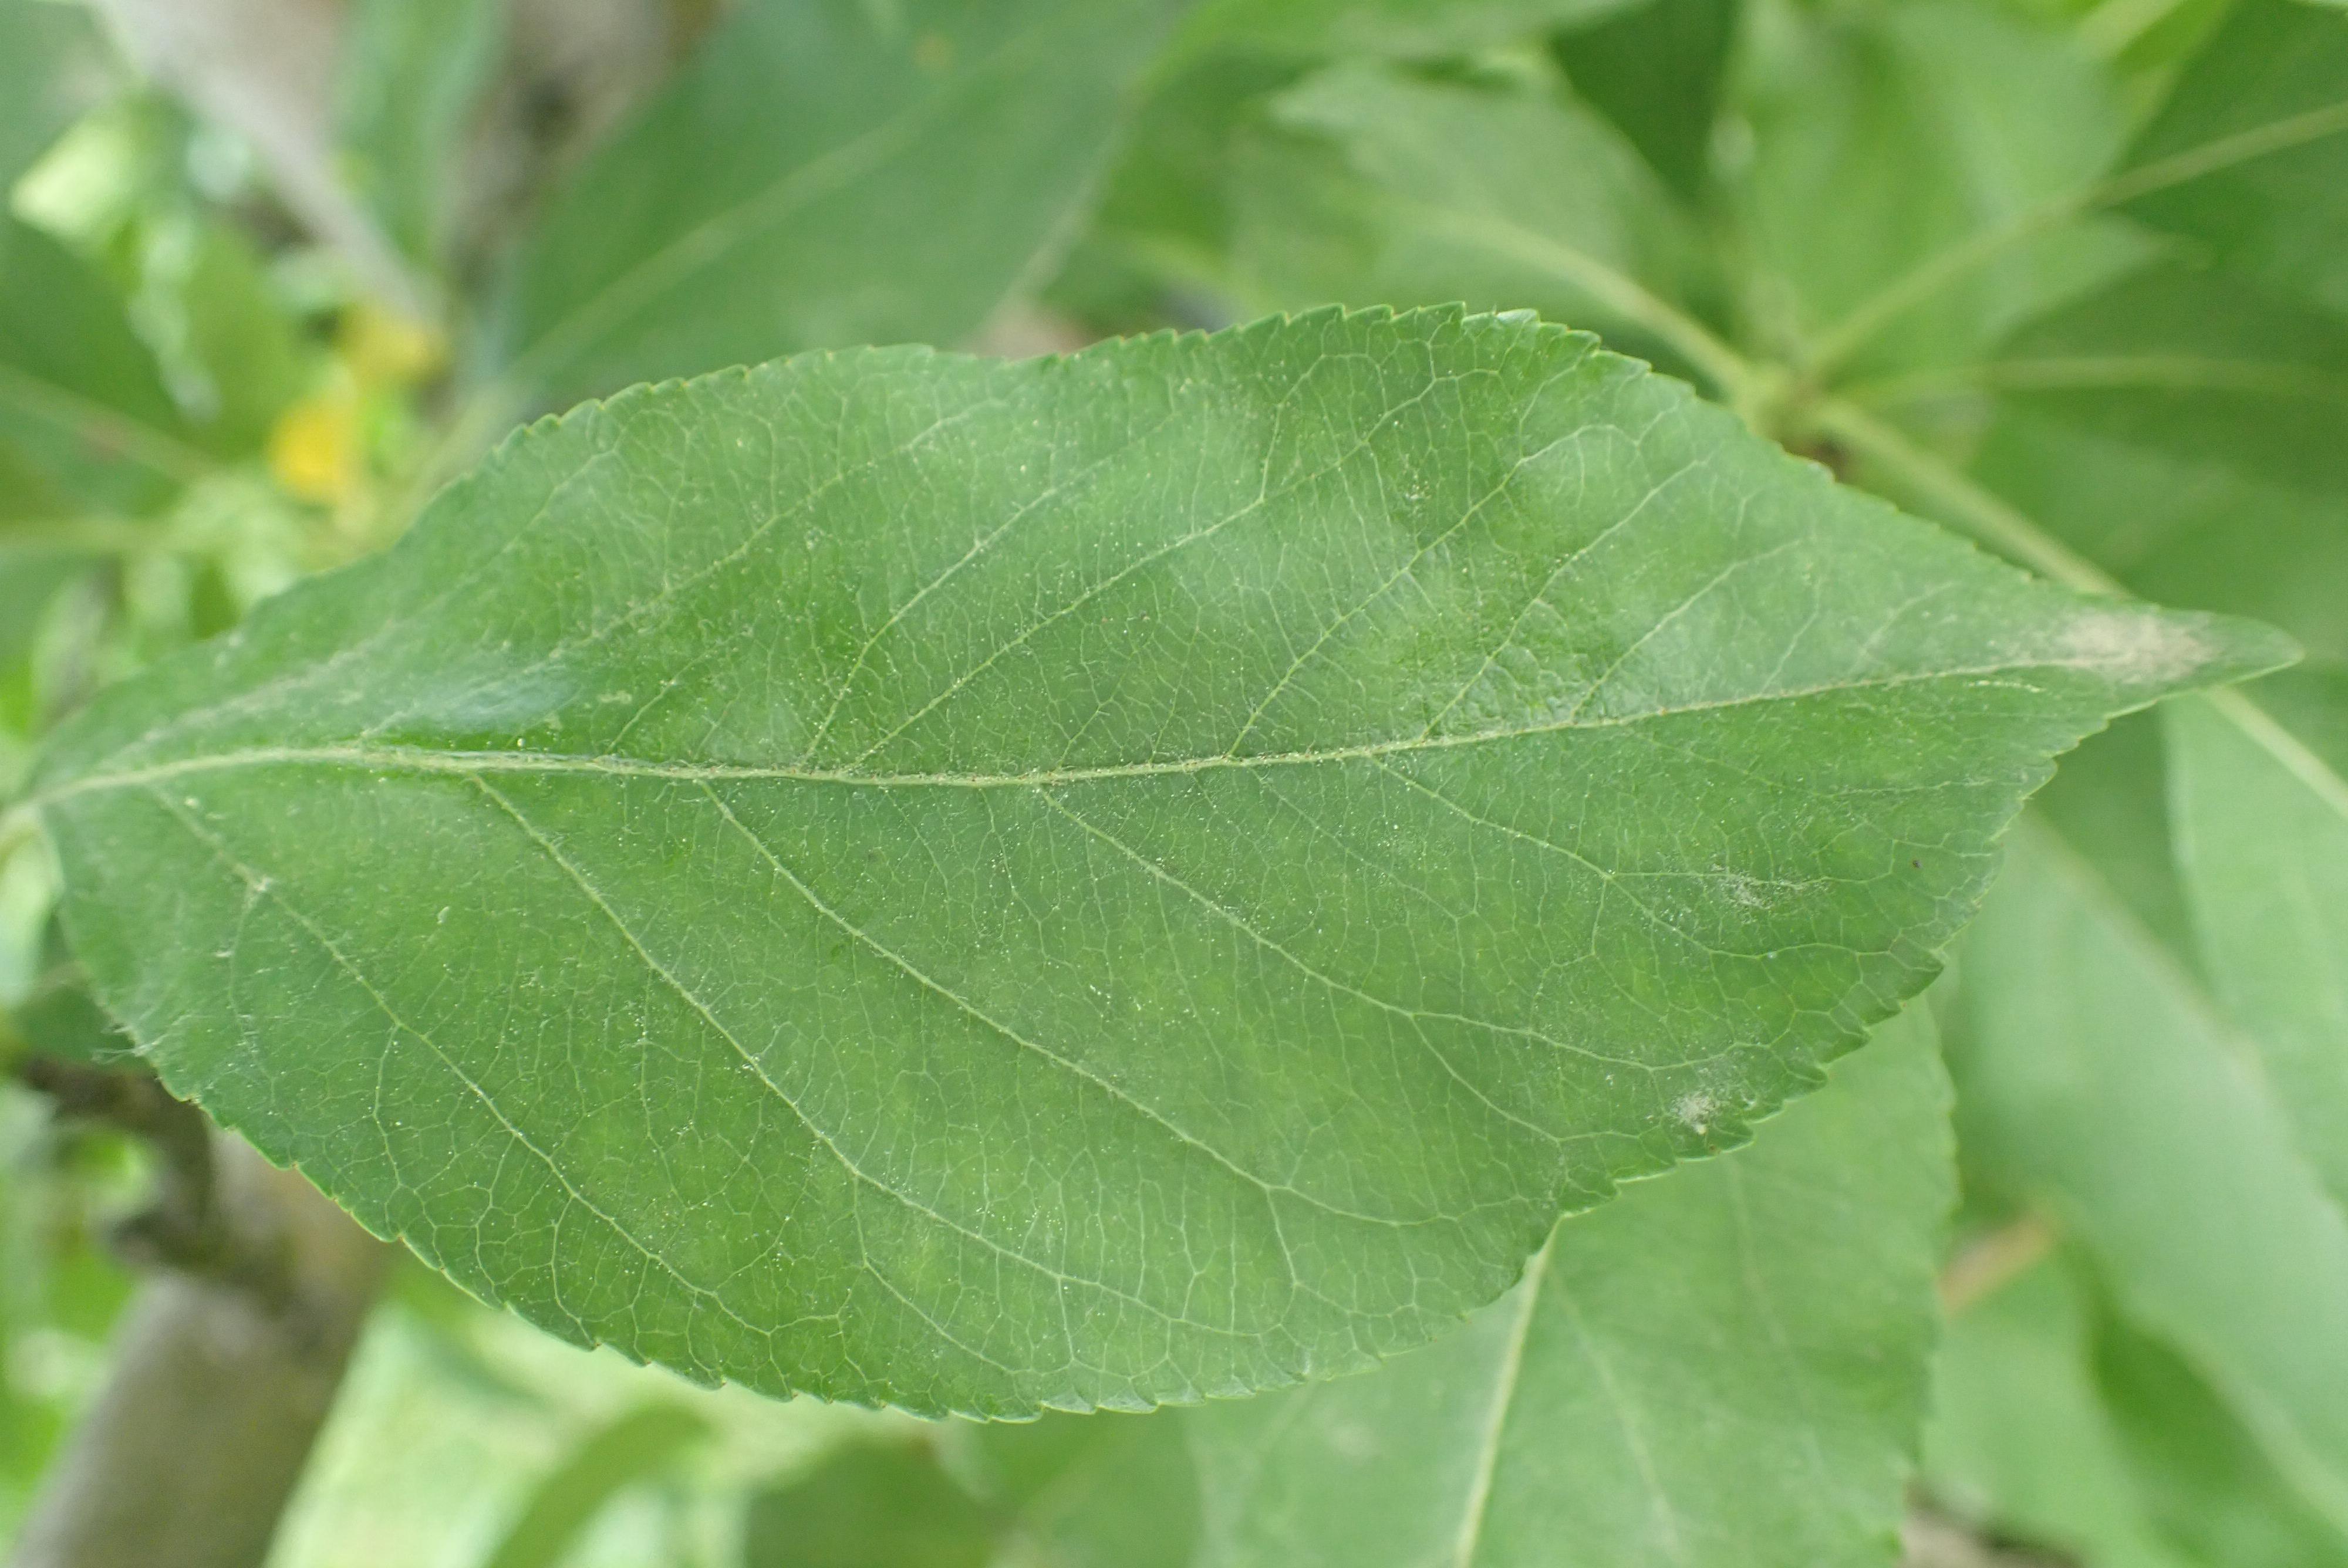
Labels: healthy